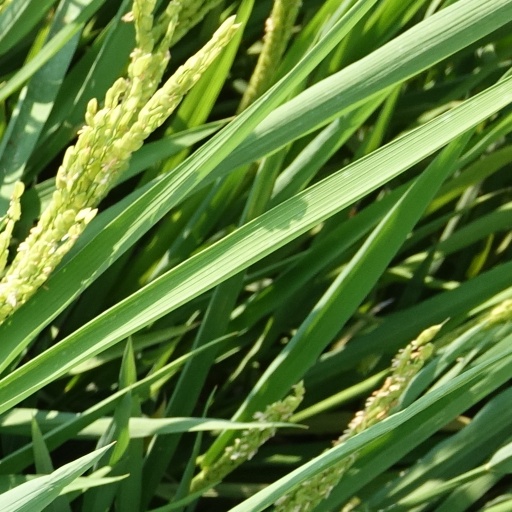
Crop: rice